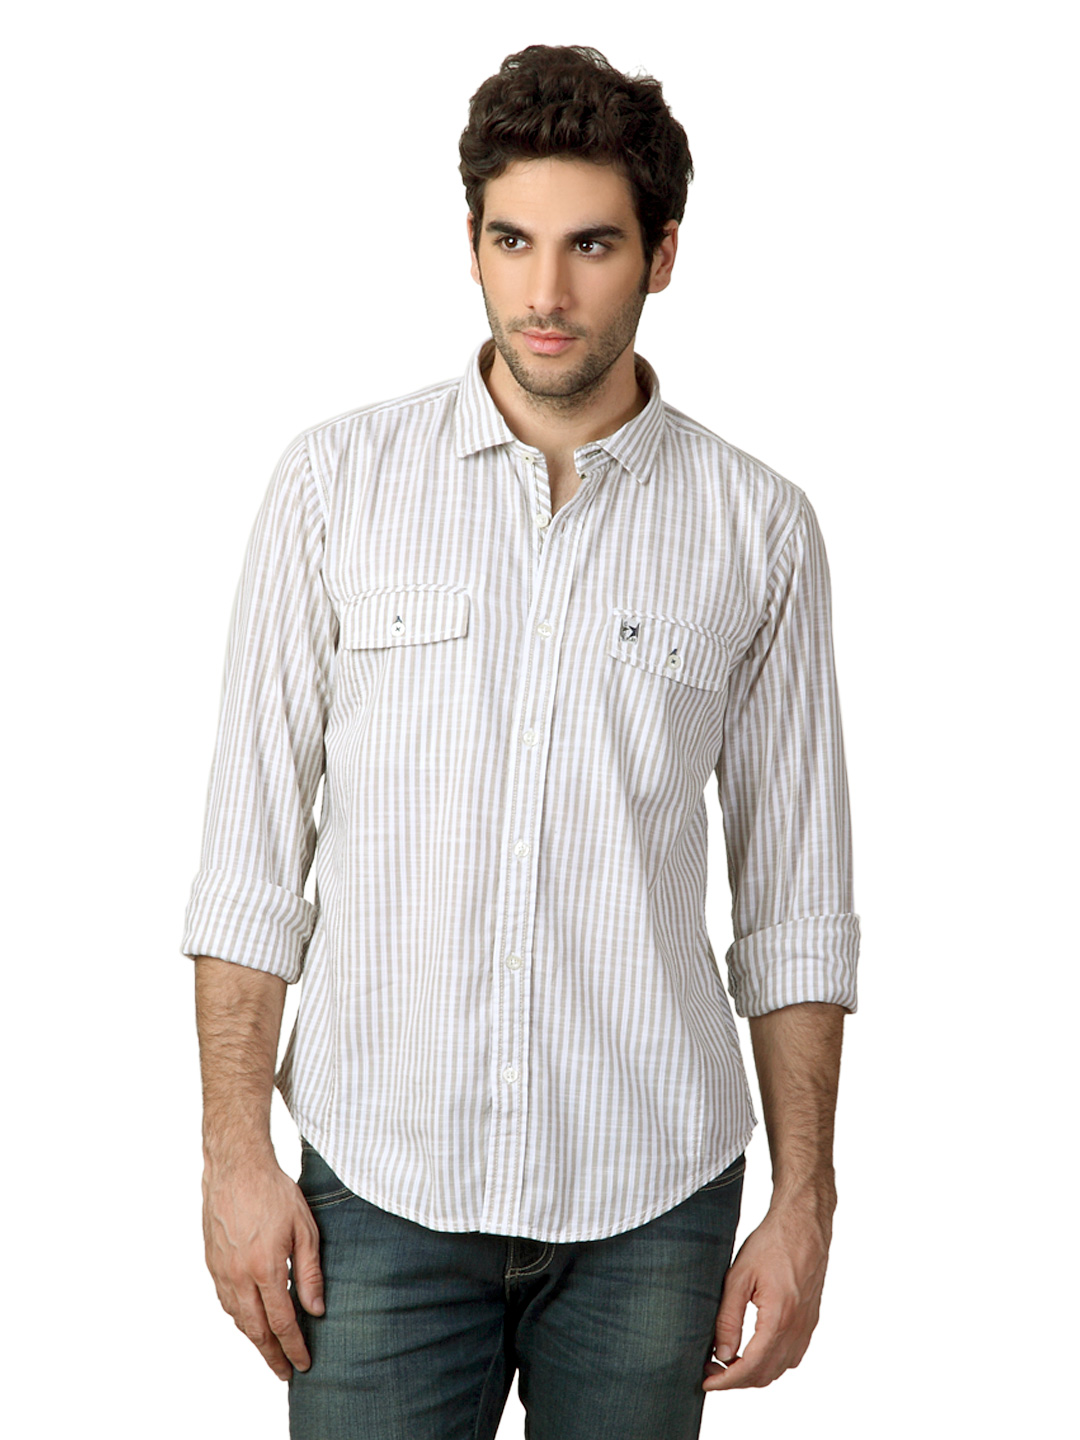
Basics Men Beige Striped Shirt
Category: Apparel / Topwear / Shirts
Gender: Men
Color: Beige
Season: Summer 2012
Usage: Casual